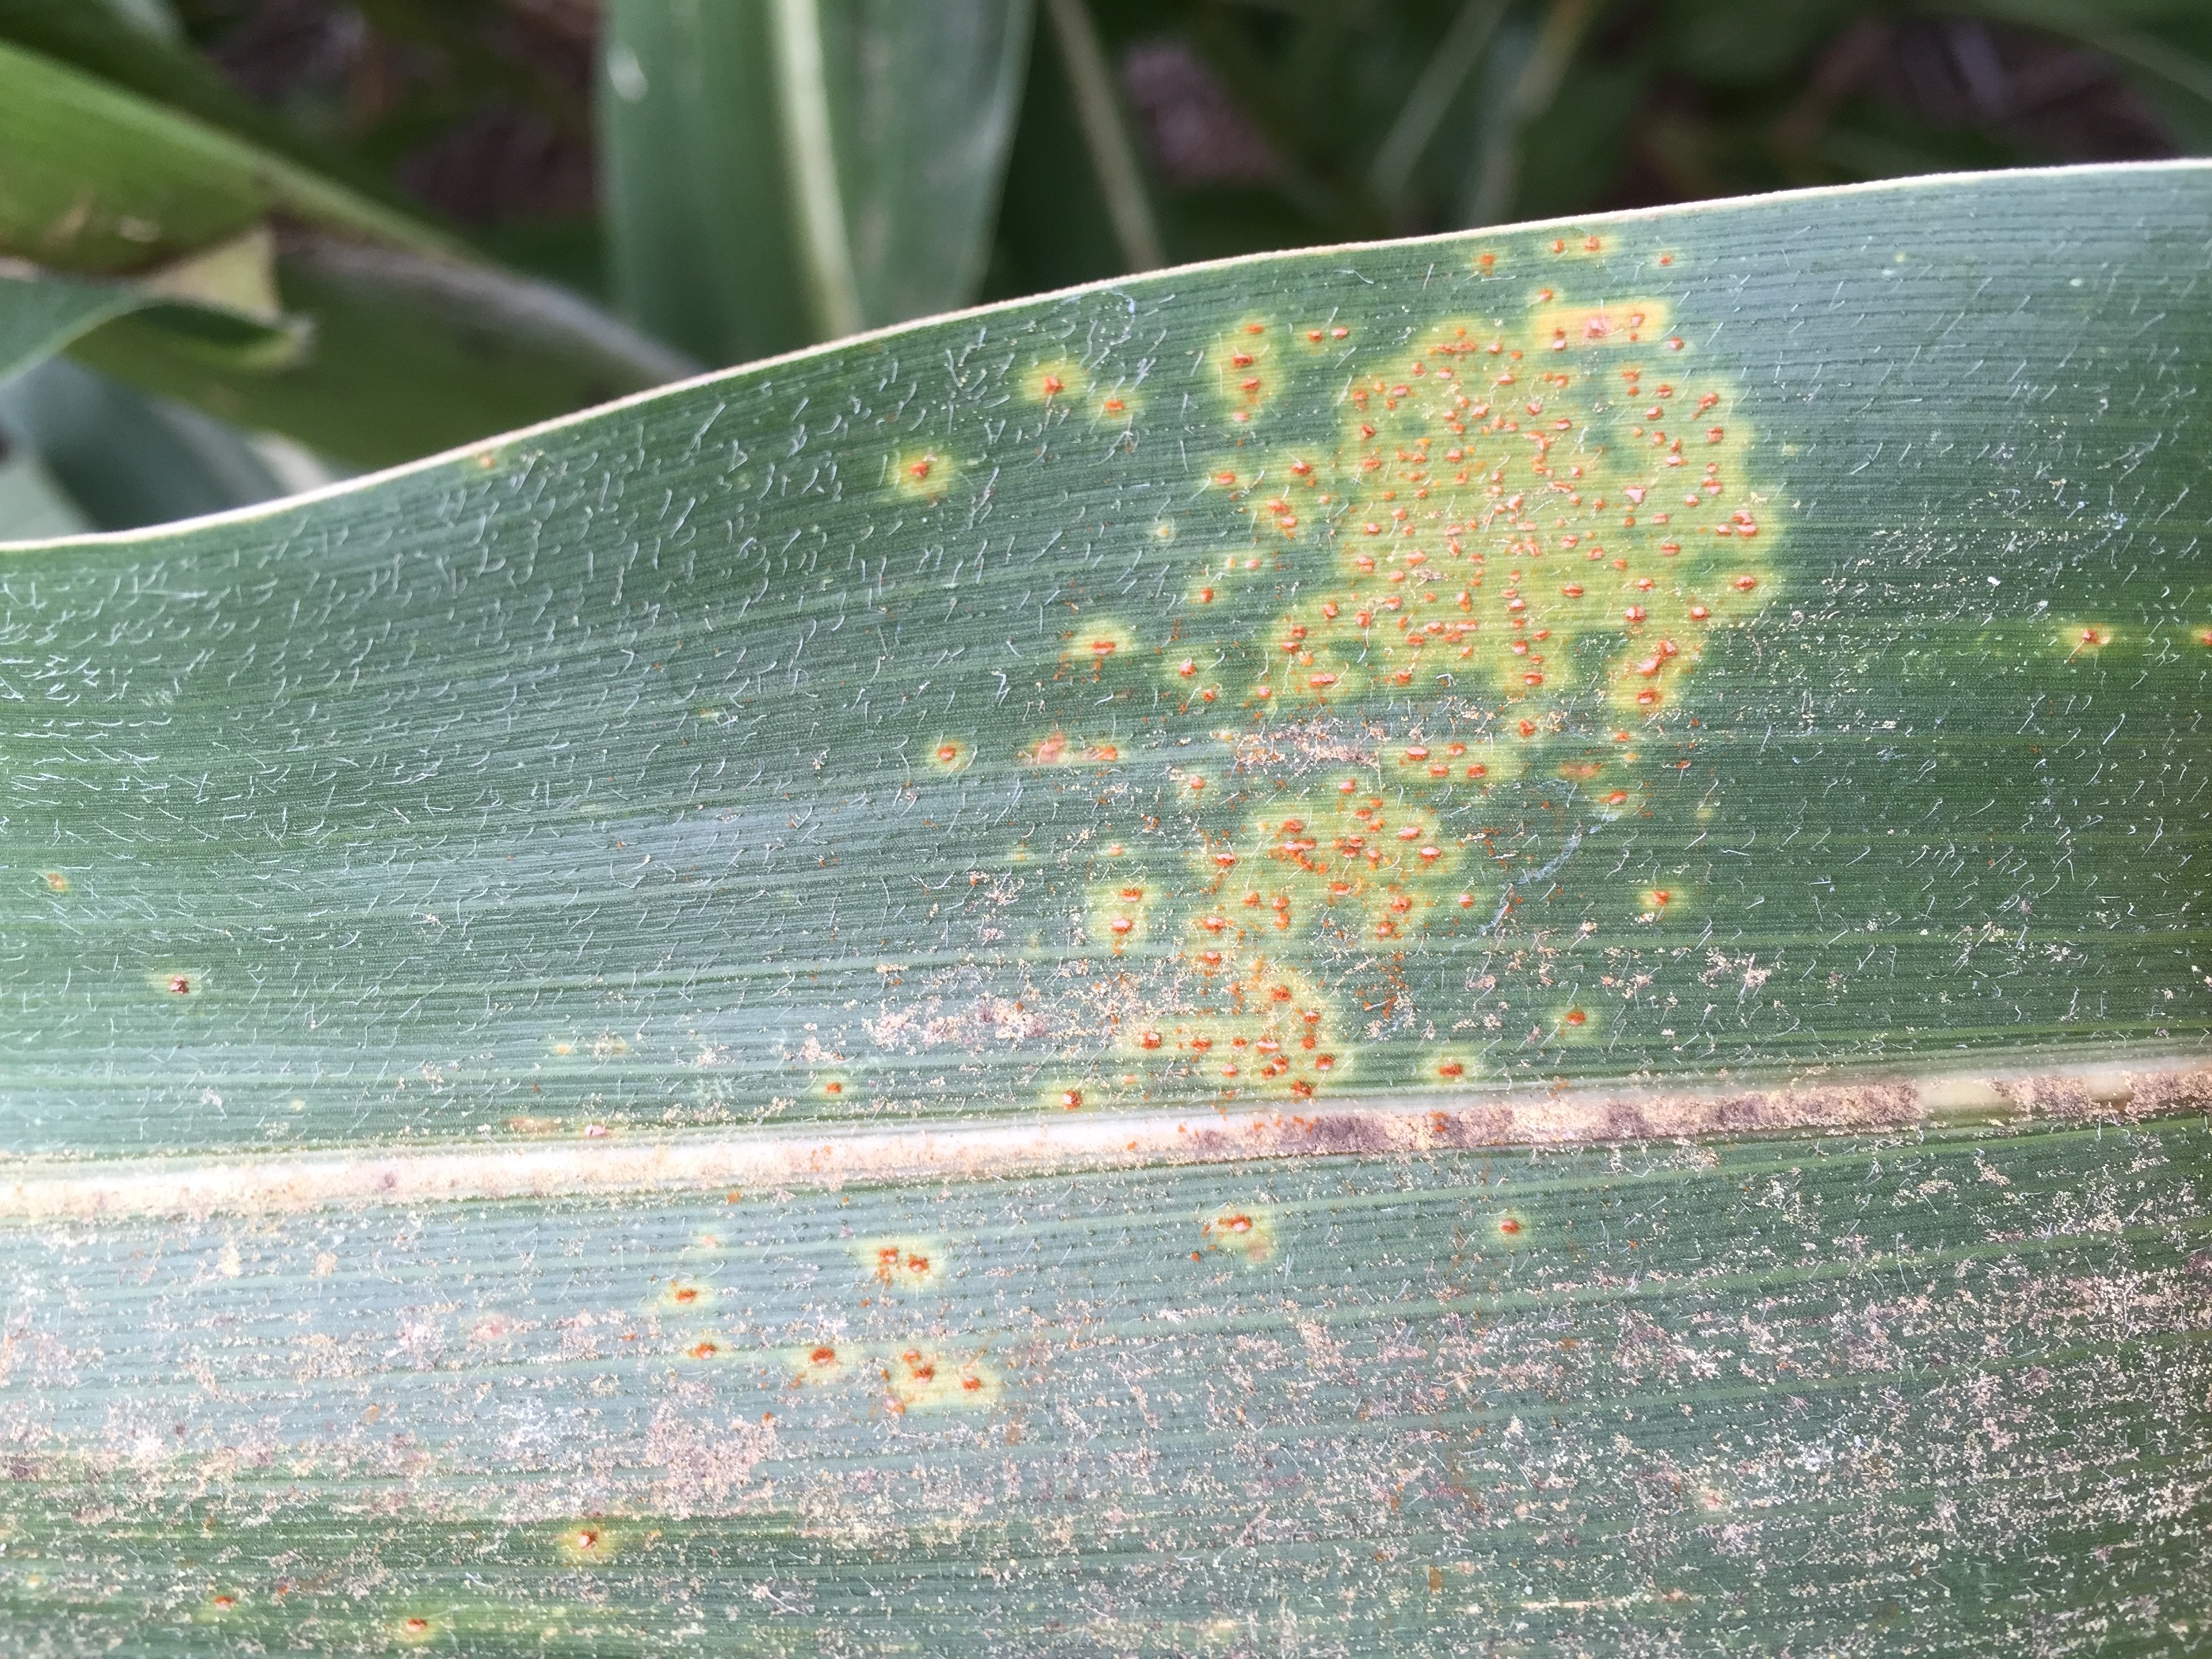
Labels: Corn rust leaf